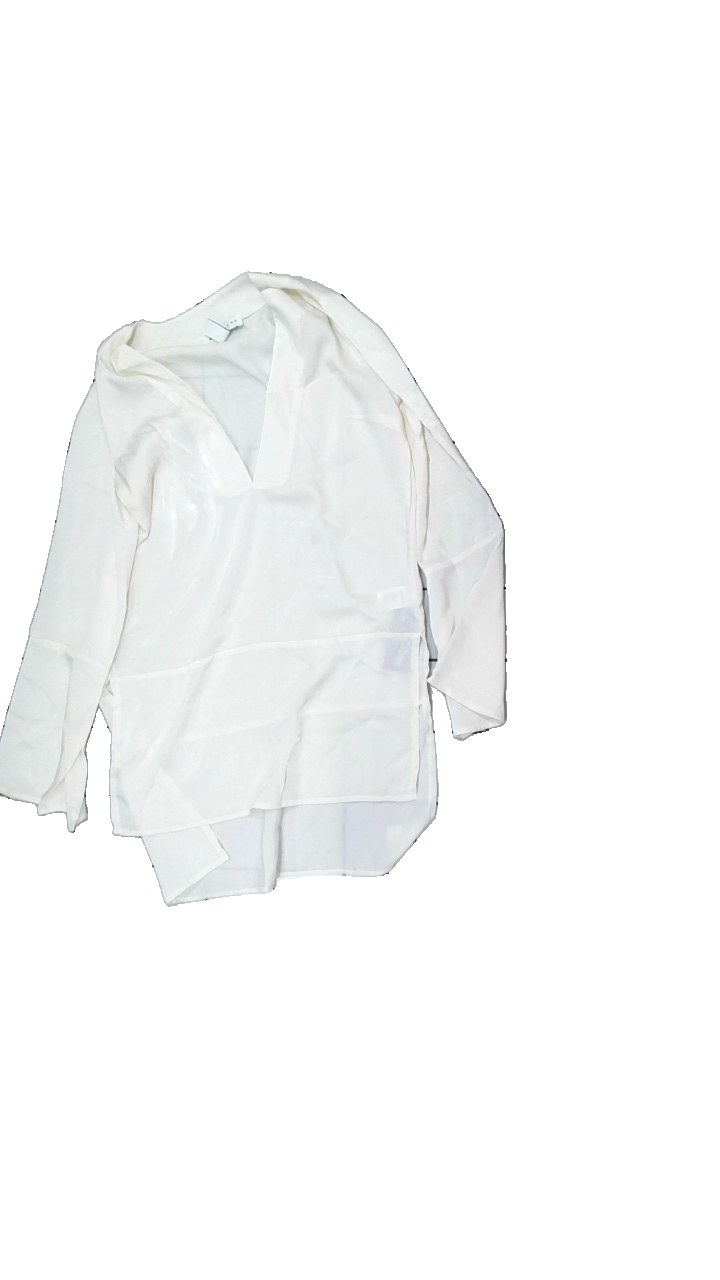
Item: Shirt (Ladies)
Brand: Nly Trend
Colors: Beige
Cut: Regular
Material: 100% polyester
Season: All
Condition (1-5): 4
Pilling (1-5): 4
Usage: Reuse
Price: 50-100